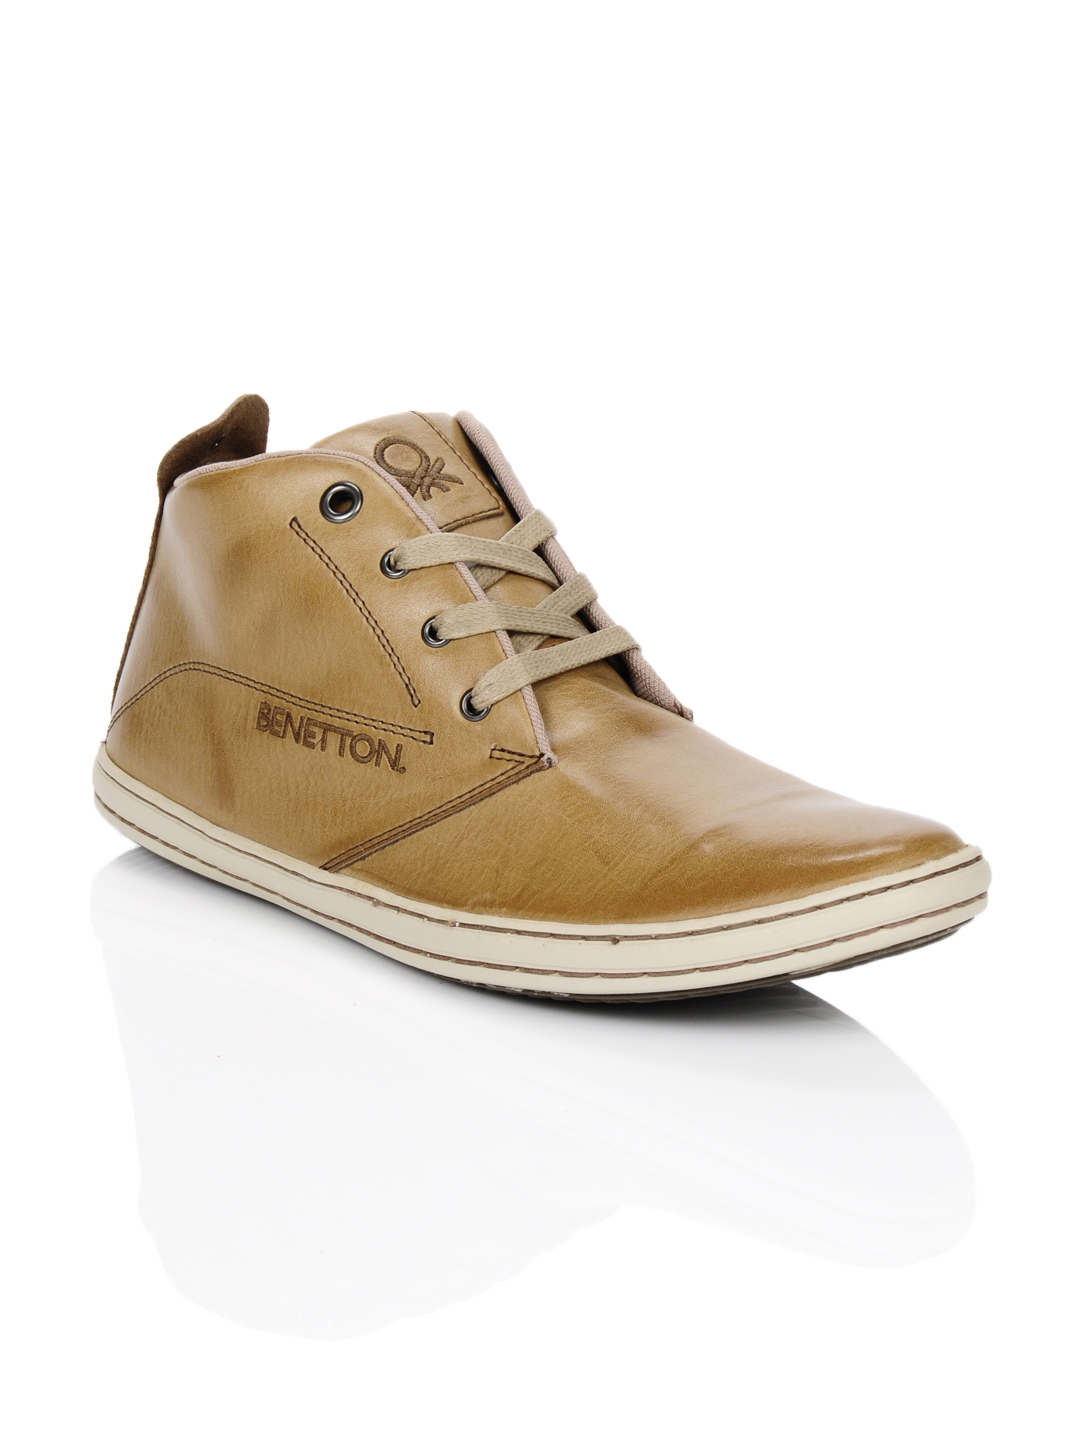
United Colors of Benetton Men Camel Shoes
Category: Footwear / Shoes / Casual Shoes
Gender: Men
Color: Brown
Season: Summer 2012
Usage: Casual